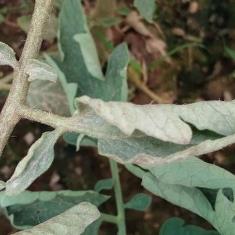
Crop: Tomato
Condition: mite-d